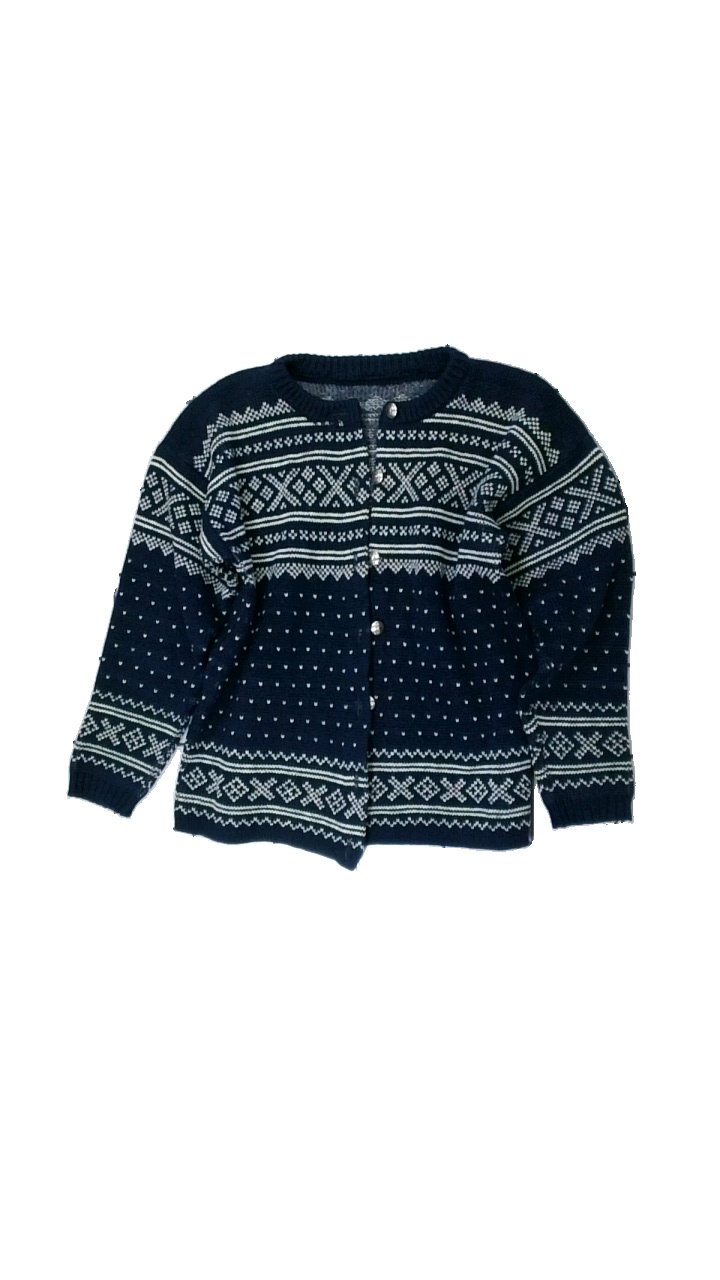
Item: Sweater (Ladies)
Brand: Figgio
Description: White and blue wool sweater
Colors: White, Blue
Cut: Regular, C-collar
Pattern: Other
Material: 100% wool
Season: All
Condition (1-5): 4
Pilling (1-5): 5
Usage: Reuse
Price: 100-150